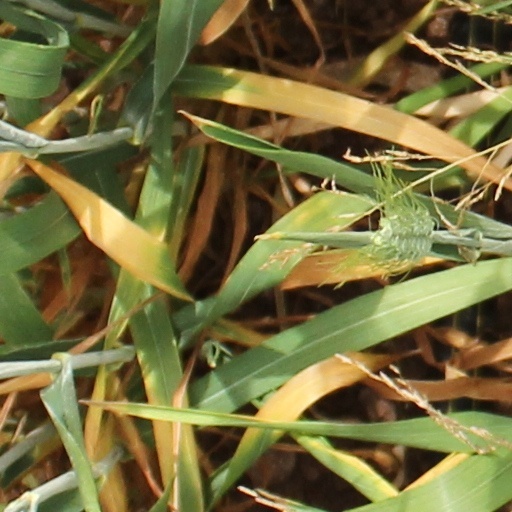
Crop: wheat